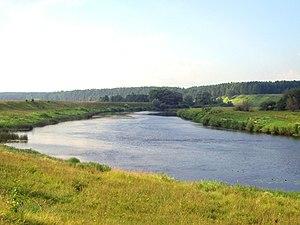
L'Ougra est une rivière de Russie et un affluent de l'Oka en rive gauche, dans le bassin hydrographique de la Volga.